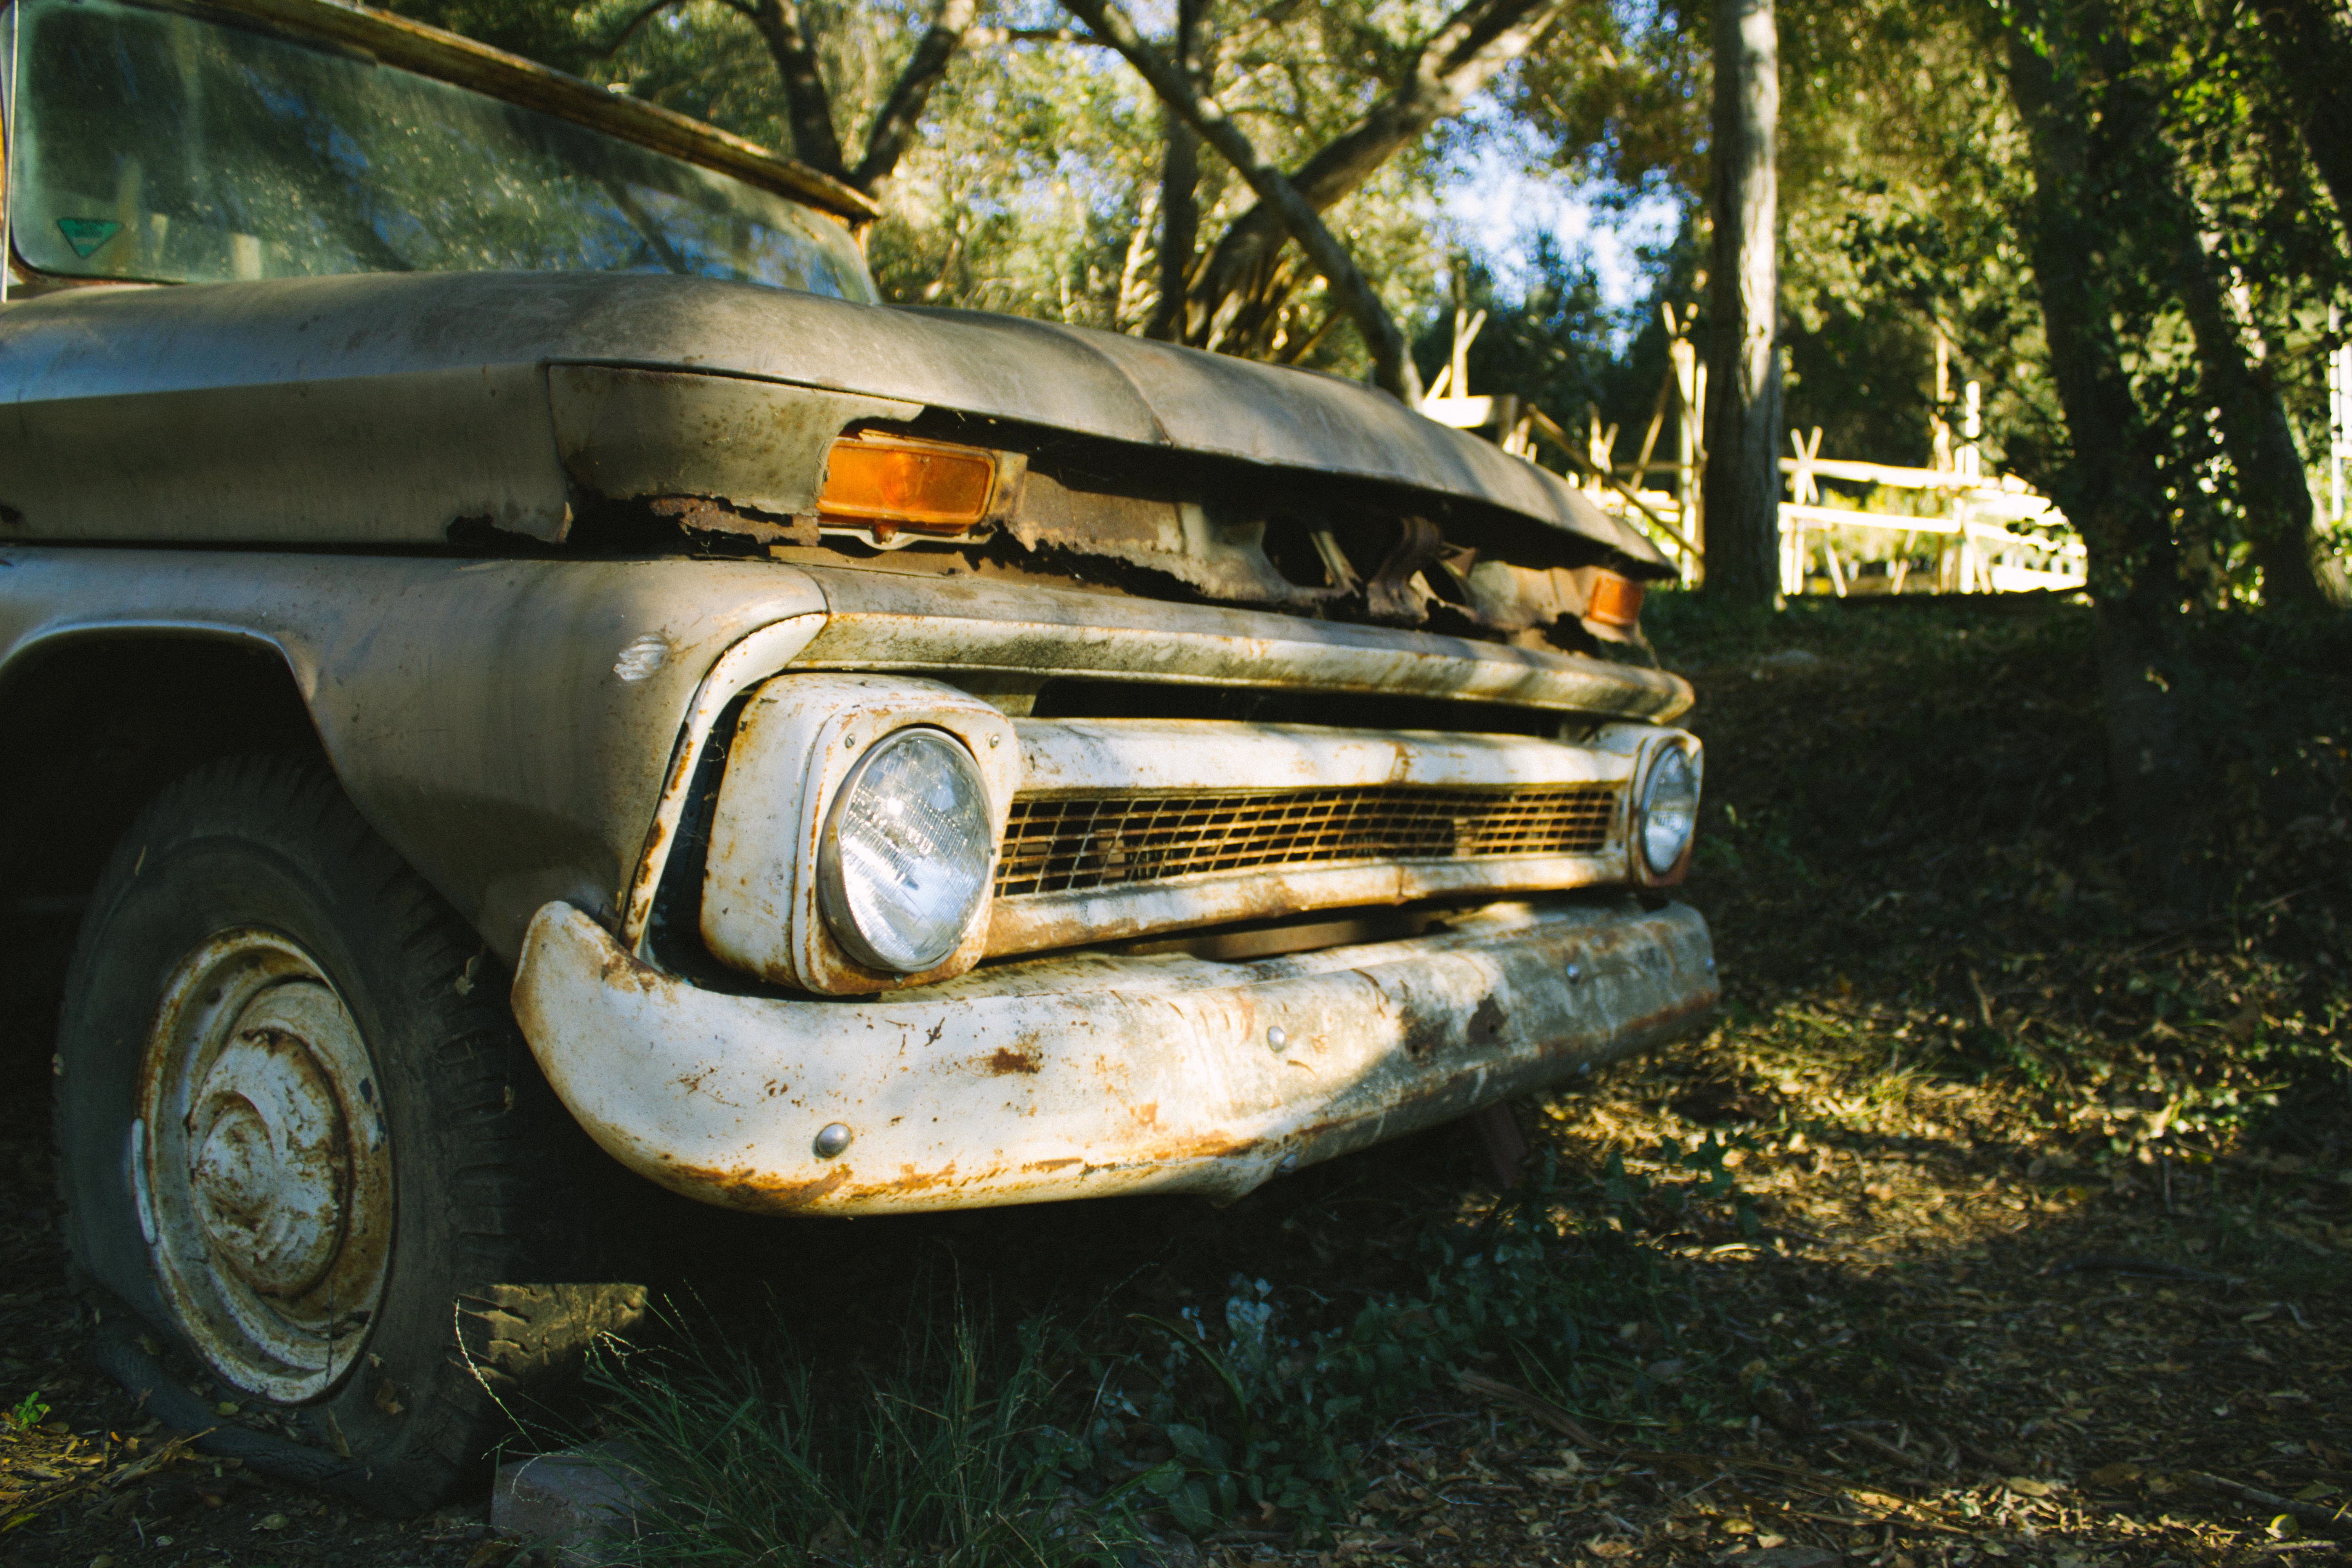
car, truck, vehicle, vintage car, bumper, antique car, pickup truck, land vehicle, automobile make, automotive exterior